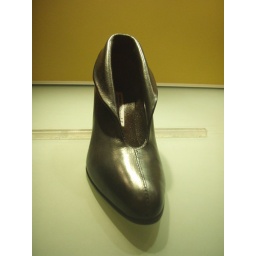
this shoe looked much more vulvar in person